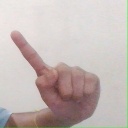
अक्षर: ए